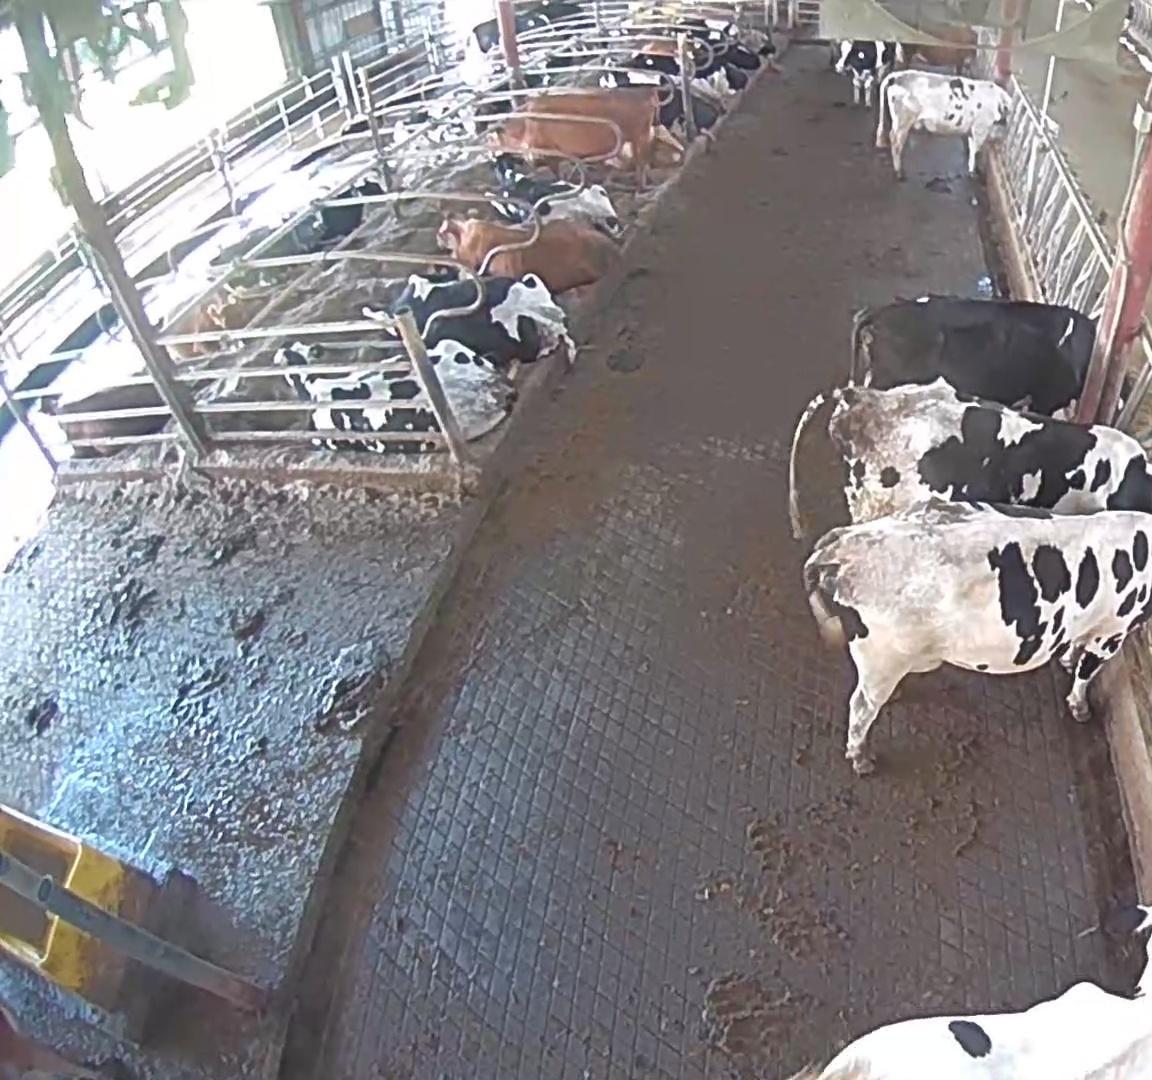
Number of cows: 16